Bobby Laughlin

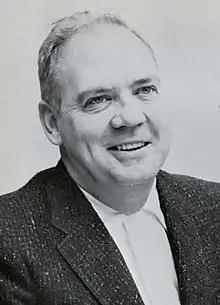
Laughlin in 1964

Robert G. Laughlin (died August 8, 1985) was a college basketball coach and athletics administrator. He was the head coach of Morehead State from 1953 to 1965. He coached Morehead State to a 166–120 record, winning four Ohio Valley Conference championships and three NCAA tournament appearances. He also played his college basketball at Morehead State. He was inducted into the Morehead State athletics Hall of Fame in 1985. The Laughlin Health Building at Morehead State University is named in his honor.